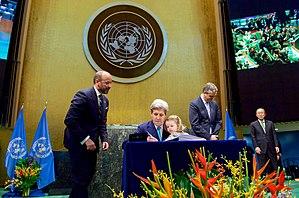
Le Jour de la Terre est une importante célébration environnementale par la société civile. Célébré le 22 avril, le Jour de la Terre est un événement annuel mondial où plusieurs manifestations qui soutiennent la protection de l'environnement sont effectuées et coordonnées grâce au Earth Day Network
L'accord de Paris est le premier accord universel sur le climat et le réchauffement climatique. Il fait suite aux négociations qui se sont tenues lors de la Conférence de Paris de 2015 sur les changements climatiques de la Convention-cadre des Nations unies sur les changements climatiques.